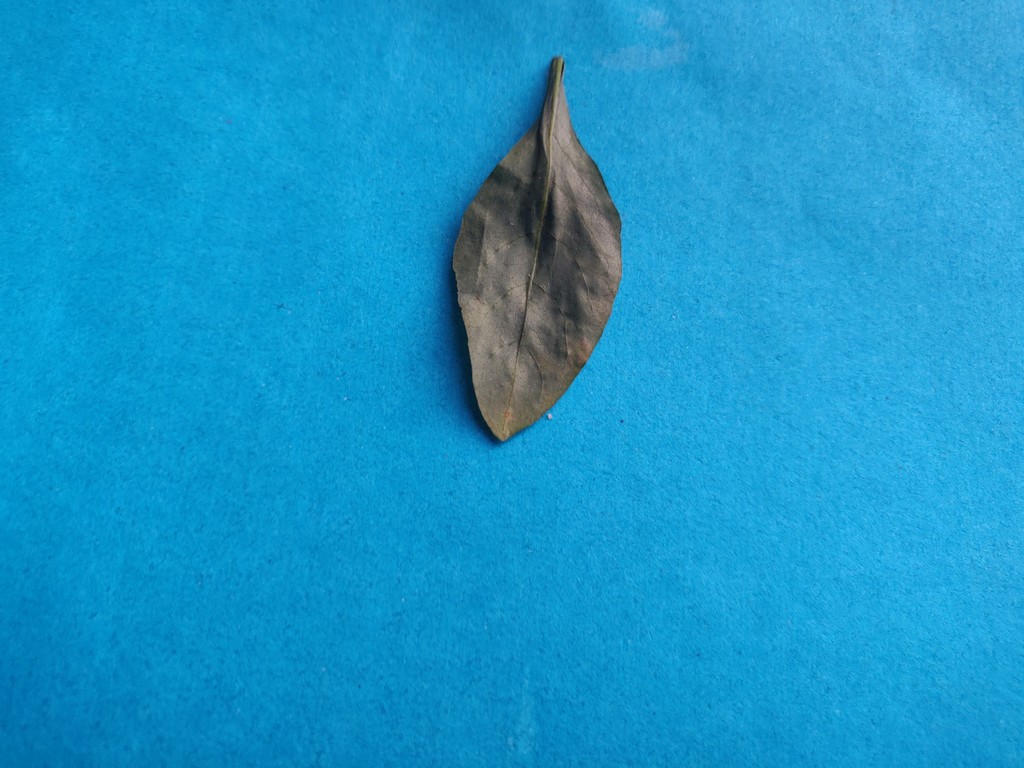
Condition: Unhealthy
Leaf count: single
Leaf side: back